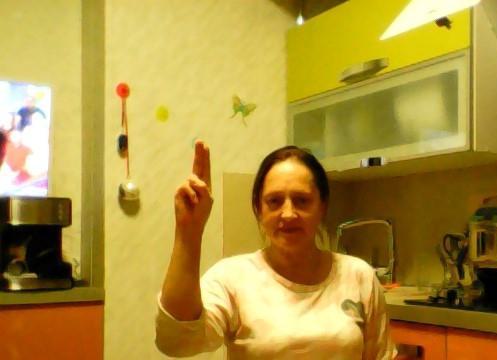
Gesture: two_up